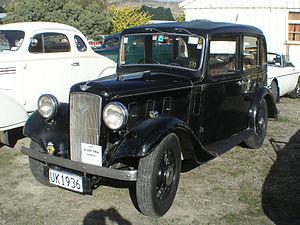
L'Austin 10 est une automobile construite par Austin entre 1932 et 1947. Lancée le 19 avril 1932 et fut le modèle Austin le plus vendu durant les années trente, dont la production continua, avec de sérieuses améliorations, jusqu'en 1947. Elle se situait entre le modèle "baby" Austin Seven introduit en 1922 et leurs Austin Twelve qui furent améliorées en 1931.